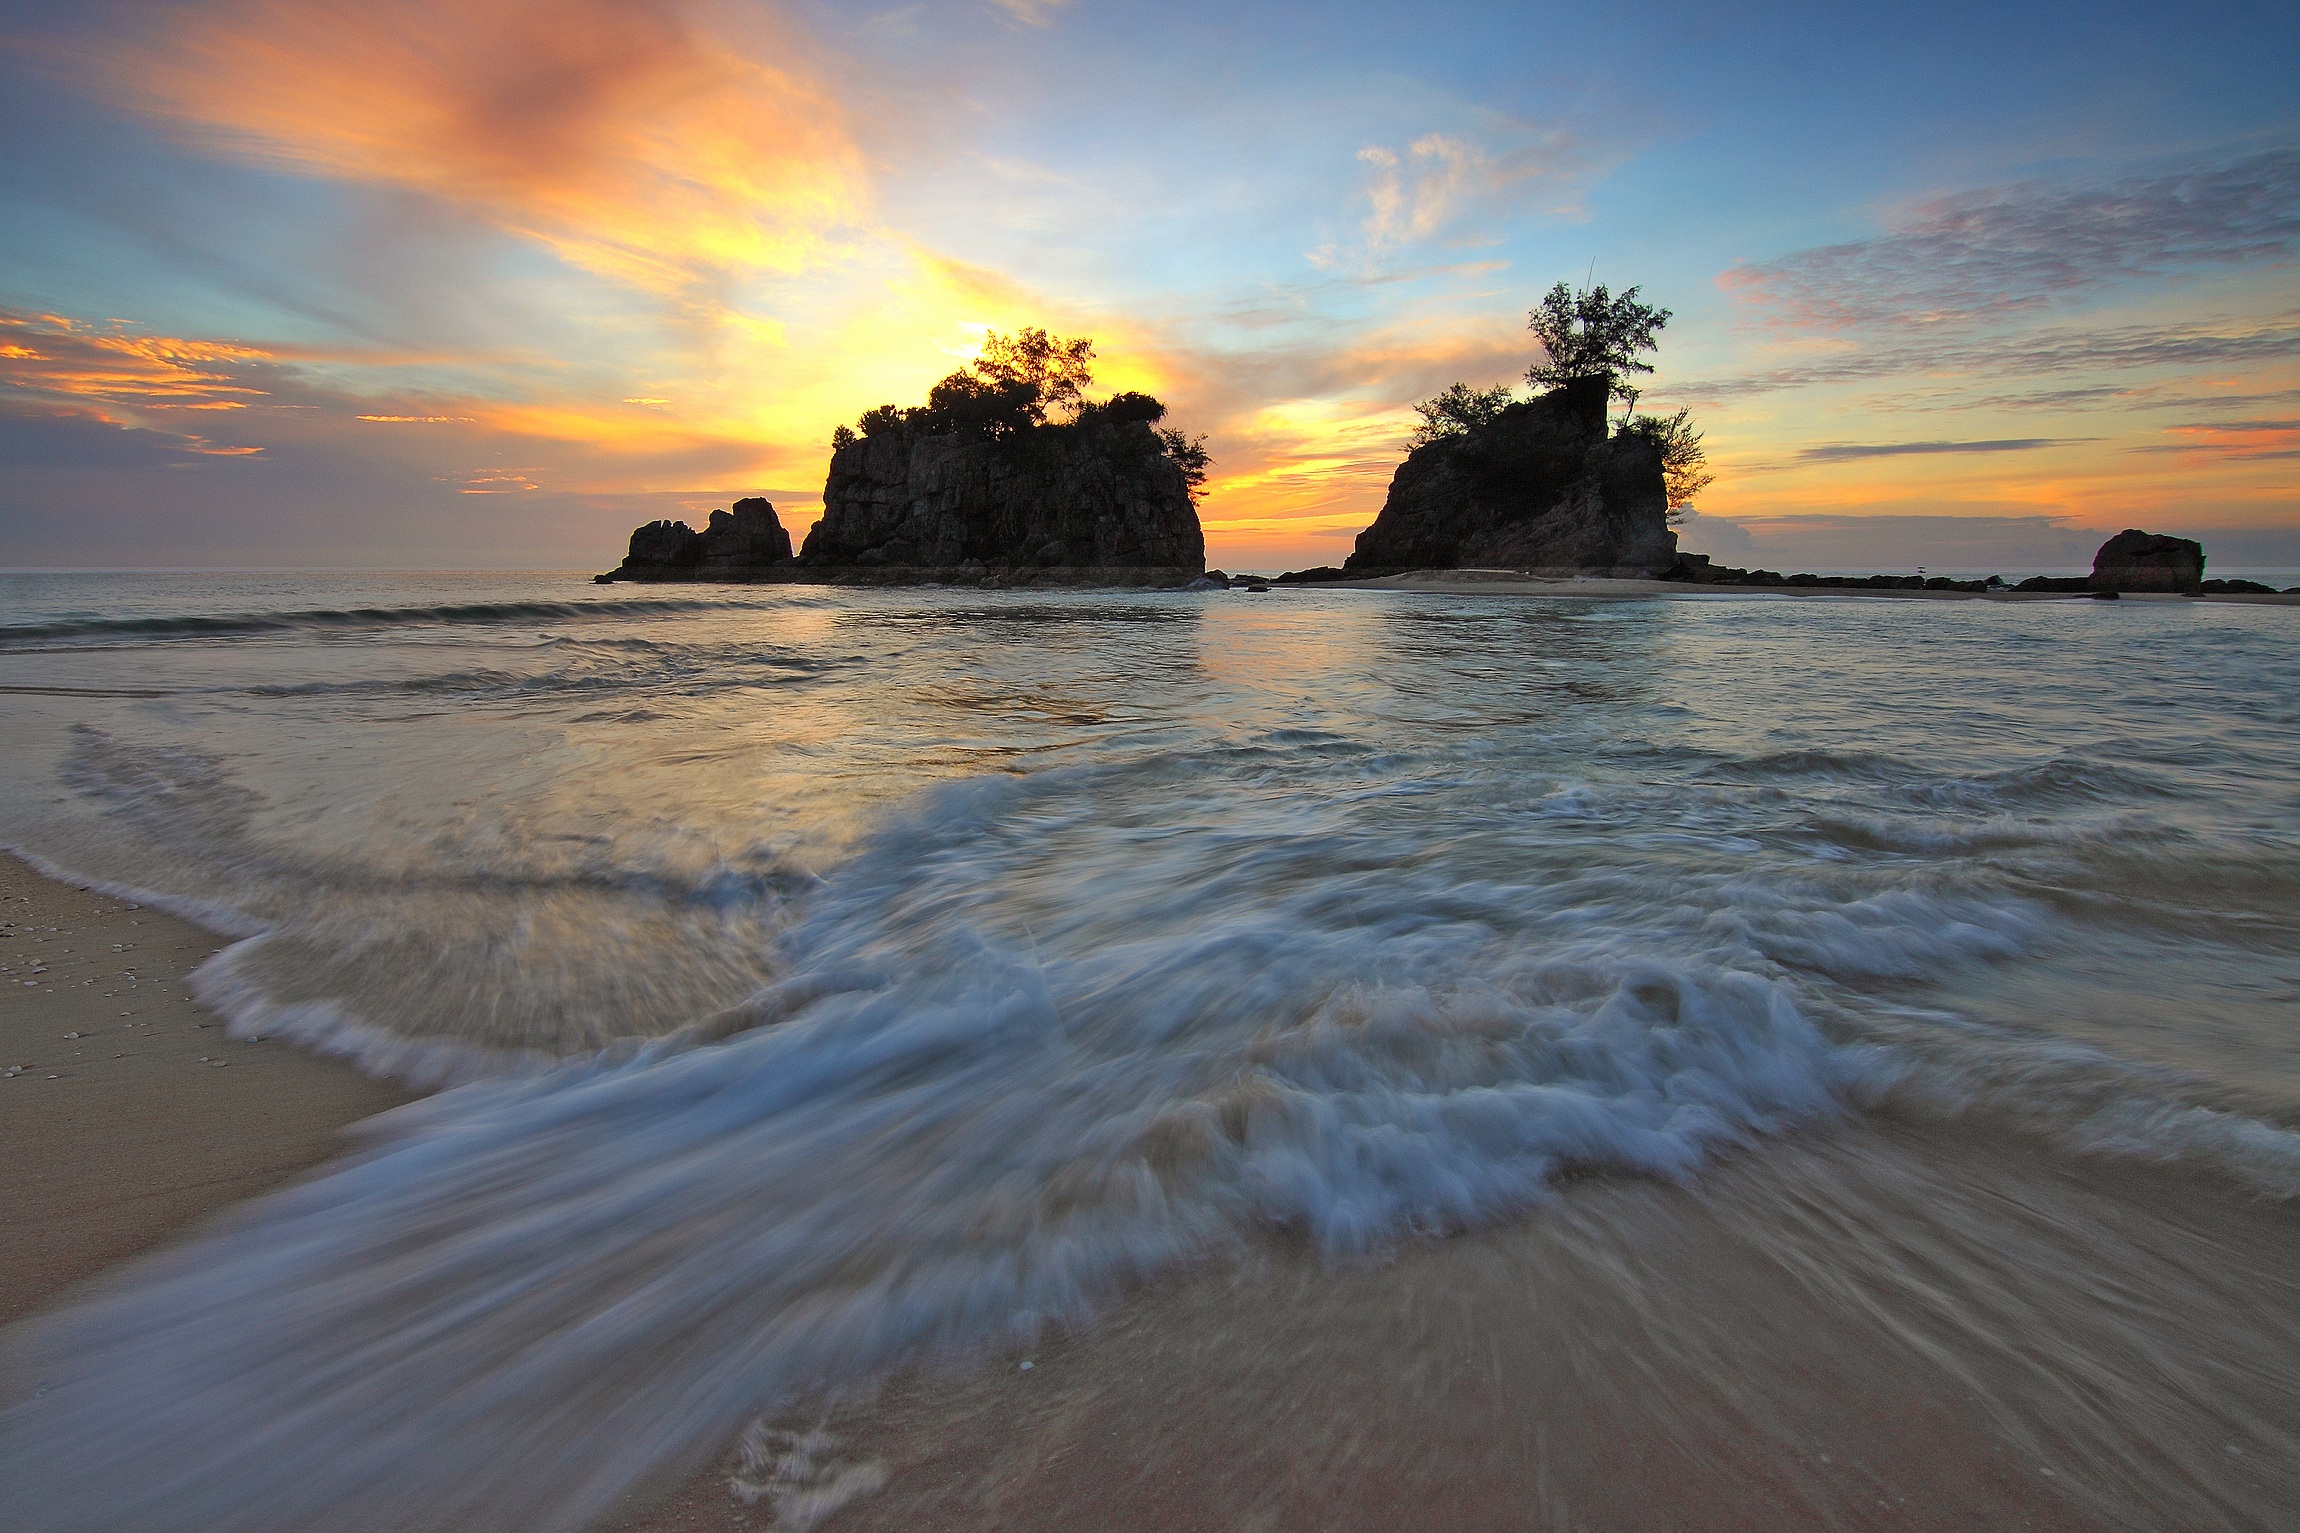
beach, landscape, sea, coast, outdoor, sand, ocean, horizon, cloud, sunrise, sunset, sunlight, morning, shore, wave, dawn, travel, motion, dusk, evening, reflection, bay, landmark, terrain, cape, wind wave